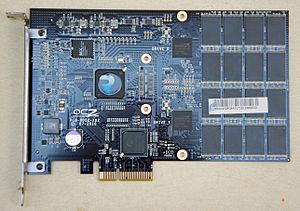
Le PCI Express, abrégé PCI-E ou PCIe est un standard développé par Intel et introduit en 2004. Il spécifie un bus local série et un connecteur qui sert à connecter des cartes d’extension sur la carte mère d’un ordinateur. Il est destiné à remplacer tous les connecteurs d’extension d’un PC, dont le PCI et l’AGP.